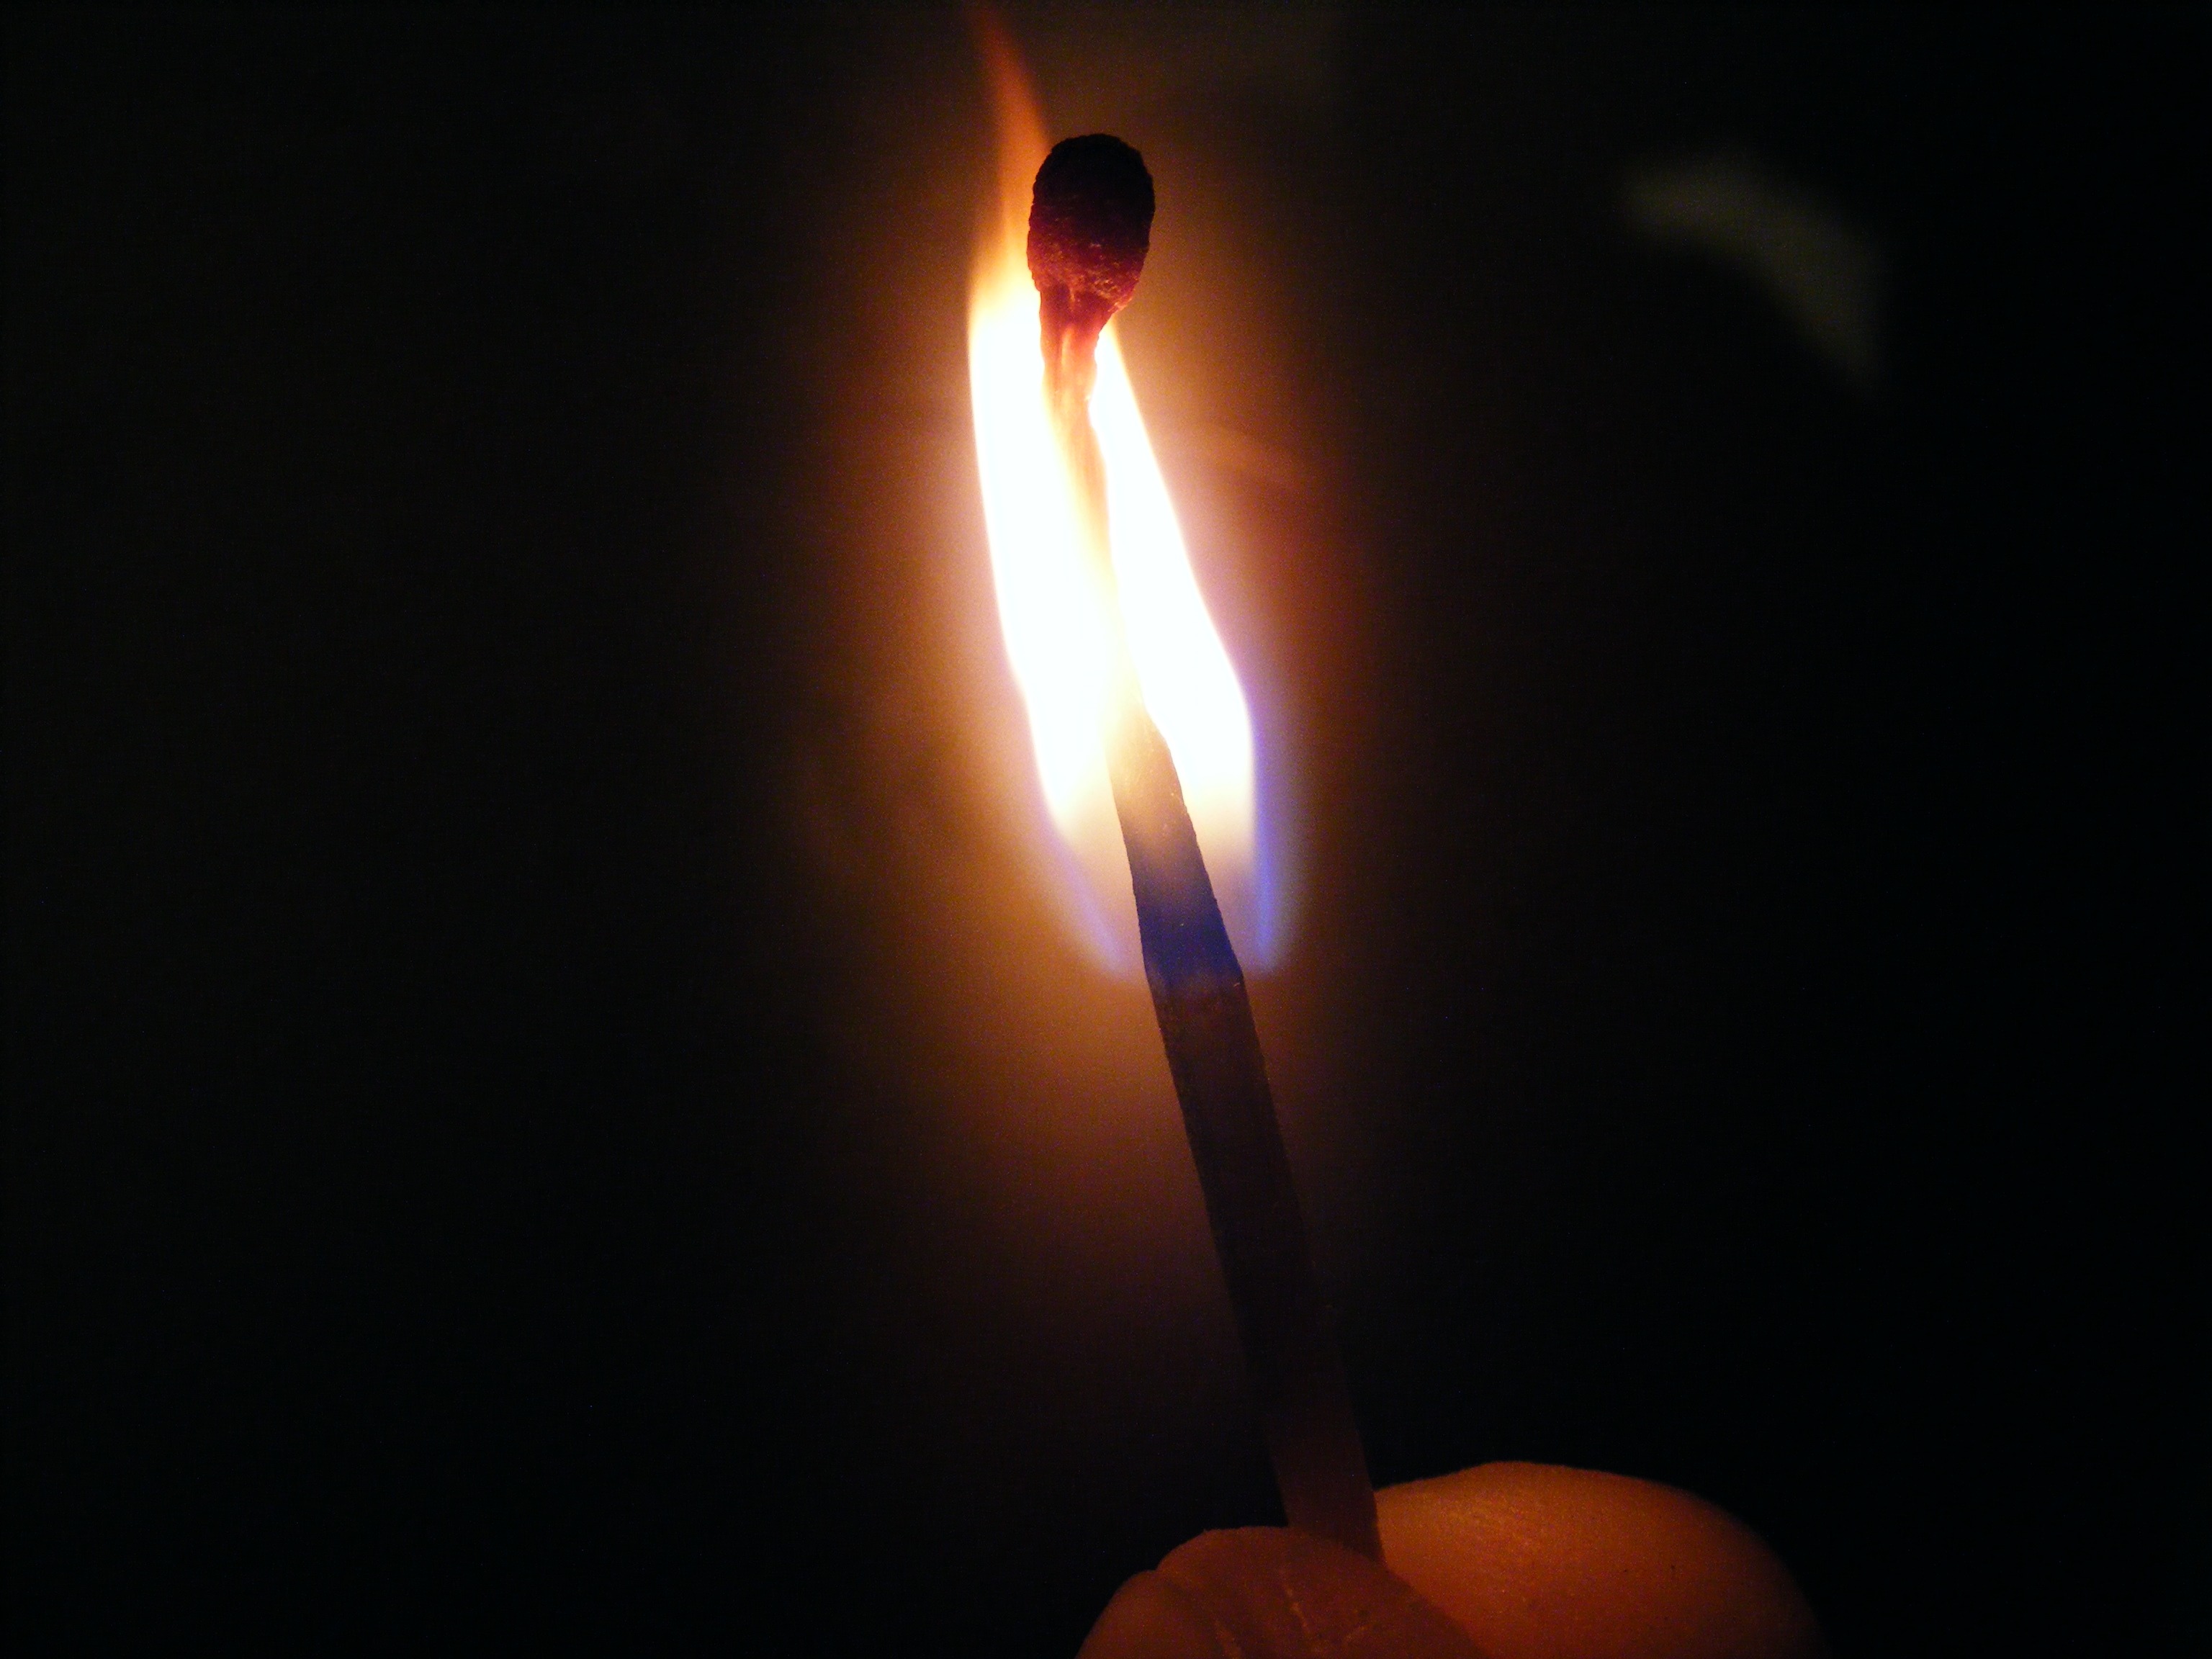
light, glowing, orange, flame, fire, darkness, yellow, candle, lighting, heat, illuminated, lights, burning, bright, hot, match, flames, dark background, flammable, lighted, sticks, black background, glows, match stick, ignites, light and darkness